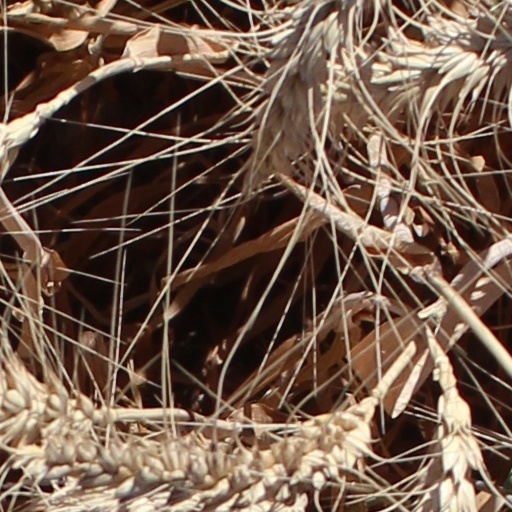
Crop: wheat